Scandinavian Airlines System Flight 933

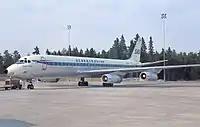
LN-MOO, the DC-8 involved, seen in July 1967 at Stockholm Arlanda Airport

Scandinavian Airlines System Flight 933 was a scheduled international flight from Copenhagen-Kastrup Airport (Denmark) to Los Angeles International Airport via Seattle—Tacoma International Airport. On January 13 1969, the McDonnell Douglas DC-8 crashed into Santa Monica Bay at 19:21, approximately west of Los Angeles International Airport. The crash into the sea was caused by pilot error during approach to runway 07R; the pilots were so occupied with the nose gear light not turning green that they lost awareness of the situation and failed to keep track of their altitude. The Scandinavian Airlines System (SAS) aircraft had a crew of nine and 36 passengers, of whom 15 died in the accident.